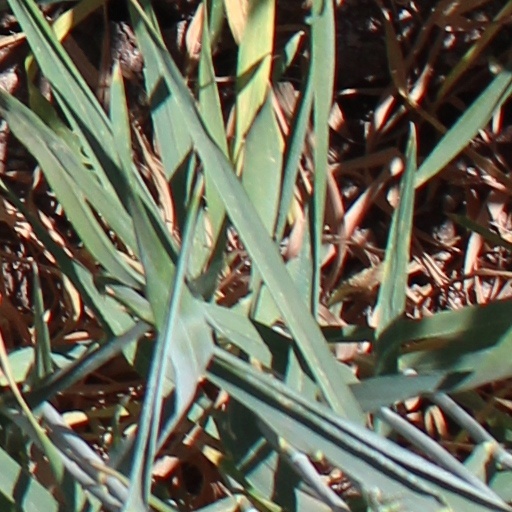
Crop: wheat